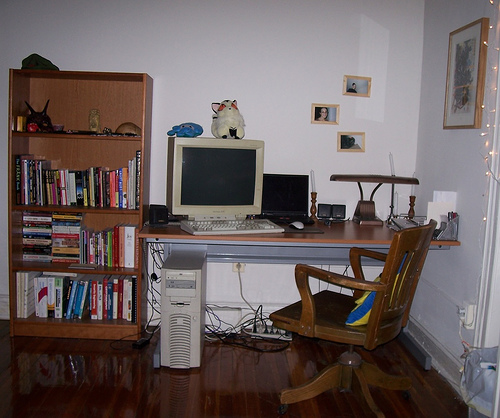
user: Given an image and a question. Answer the question in a short answer. Question: What brand of computer is shown in this picture? Short Answer:
assistant: dell